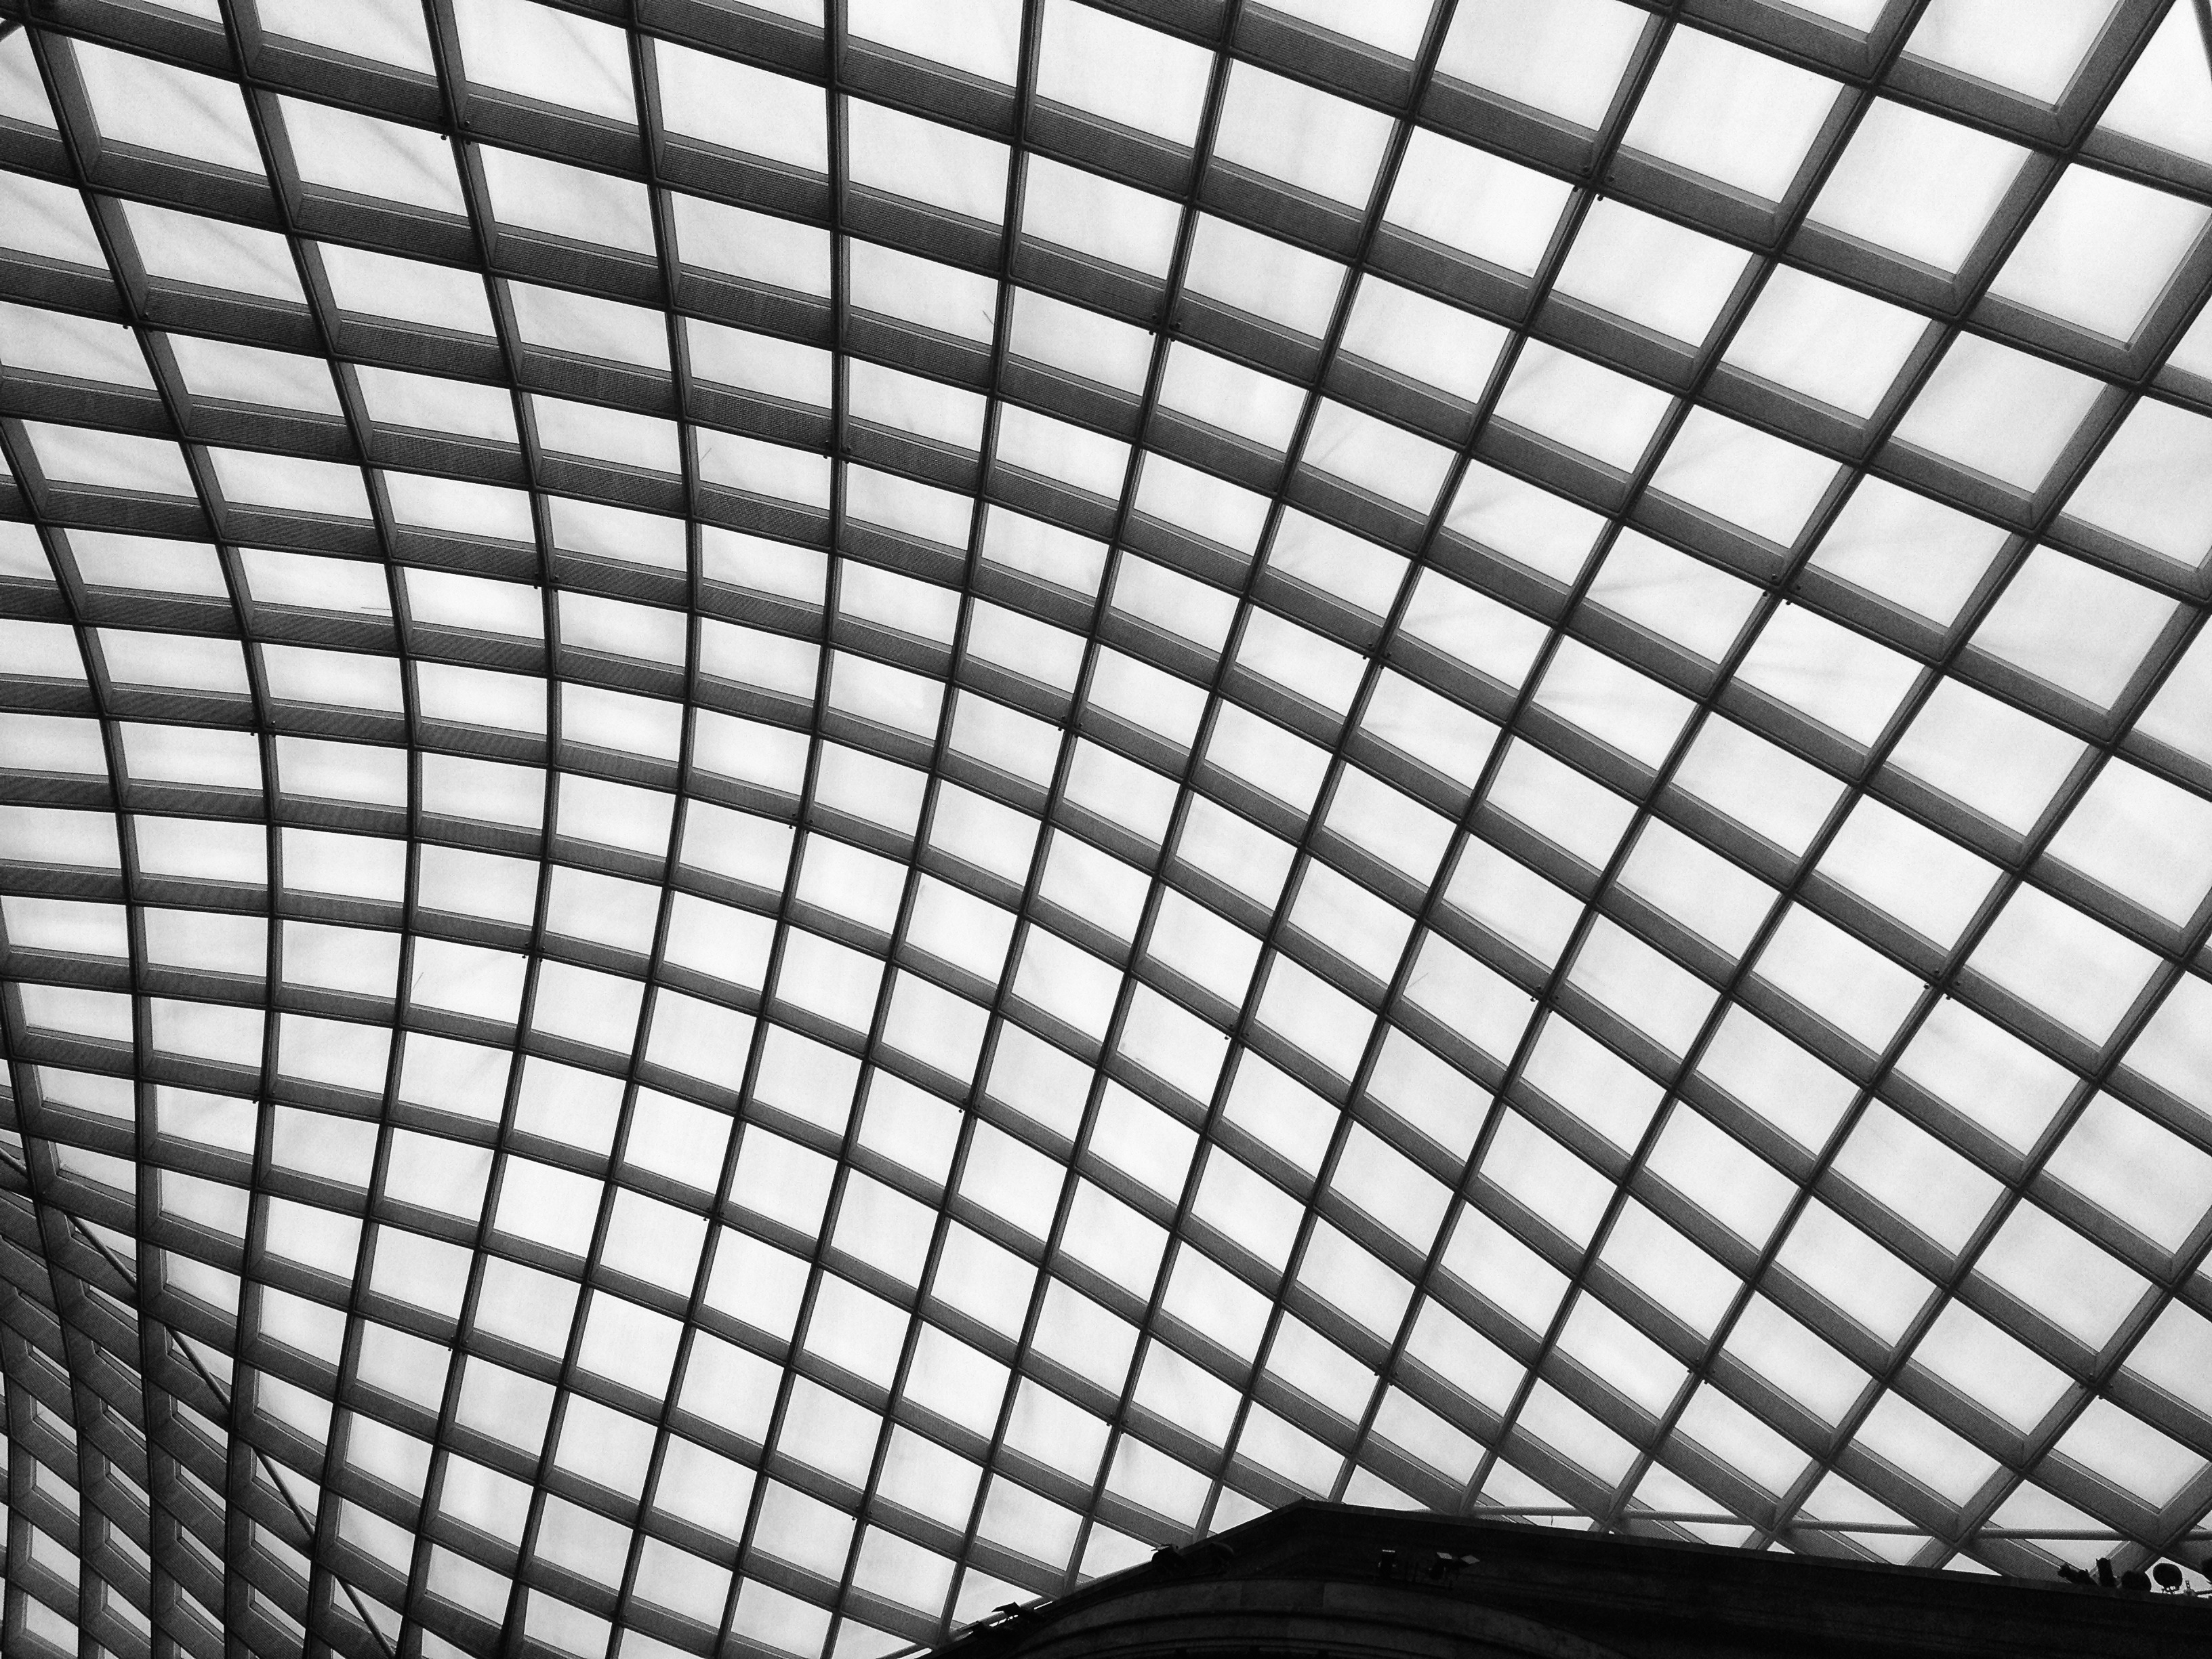
black and white, ceiling, pattern, line, black, monochrome, circle, design, net, symmetry, mesh, shape, flooring, daylighting, monochrome photography, chain link fencing